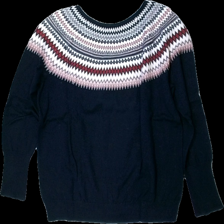
View: back
Type: Top
Category: Ladies
Brand: Esprit
Colors: White, Blue, Pink, Multicolor
Material: 100% cotton
Pattern: Other
Cut: Regular
Season: All
Damage location: bottom left
Damage 2 location: top left
Damage 3 location: top center
Price range: 50-100
Recommended usage: Reuse
Description: långärmad tröja med "ränder" med olika mönster upptill, hårig